José M. Cabanillas

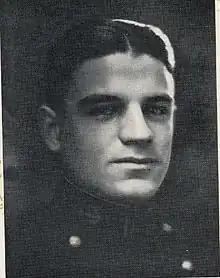
Rear Admiral José M. Cabanillas

José M. Cabanillas (September 23, 1901 – September 5, 1979), was a rear admiral in the United States Navy who as an executive officer of the USS "Texas" participated in the invasions of North Africa and the Battle of Normandy (also known as D-Day) during World War II.